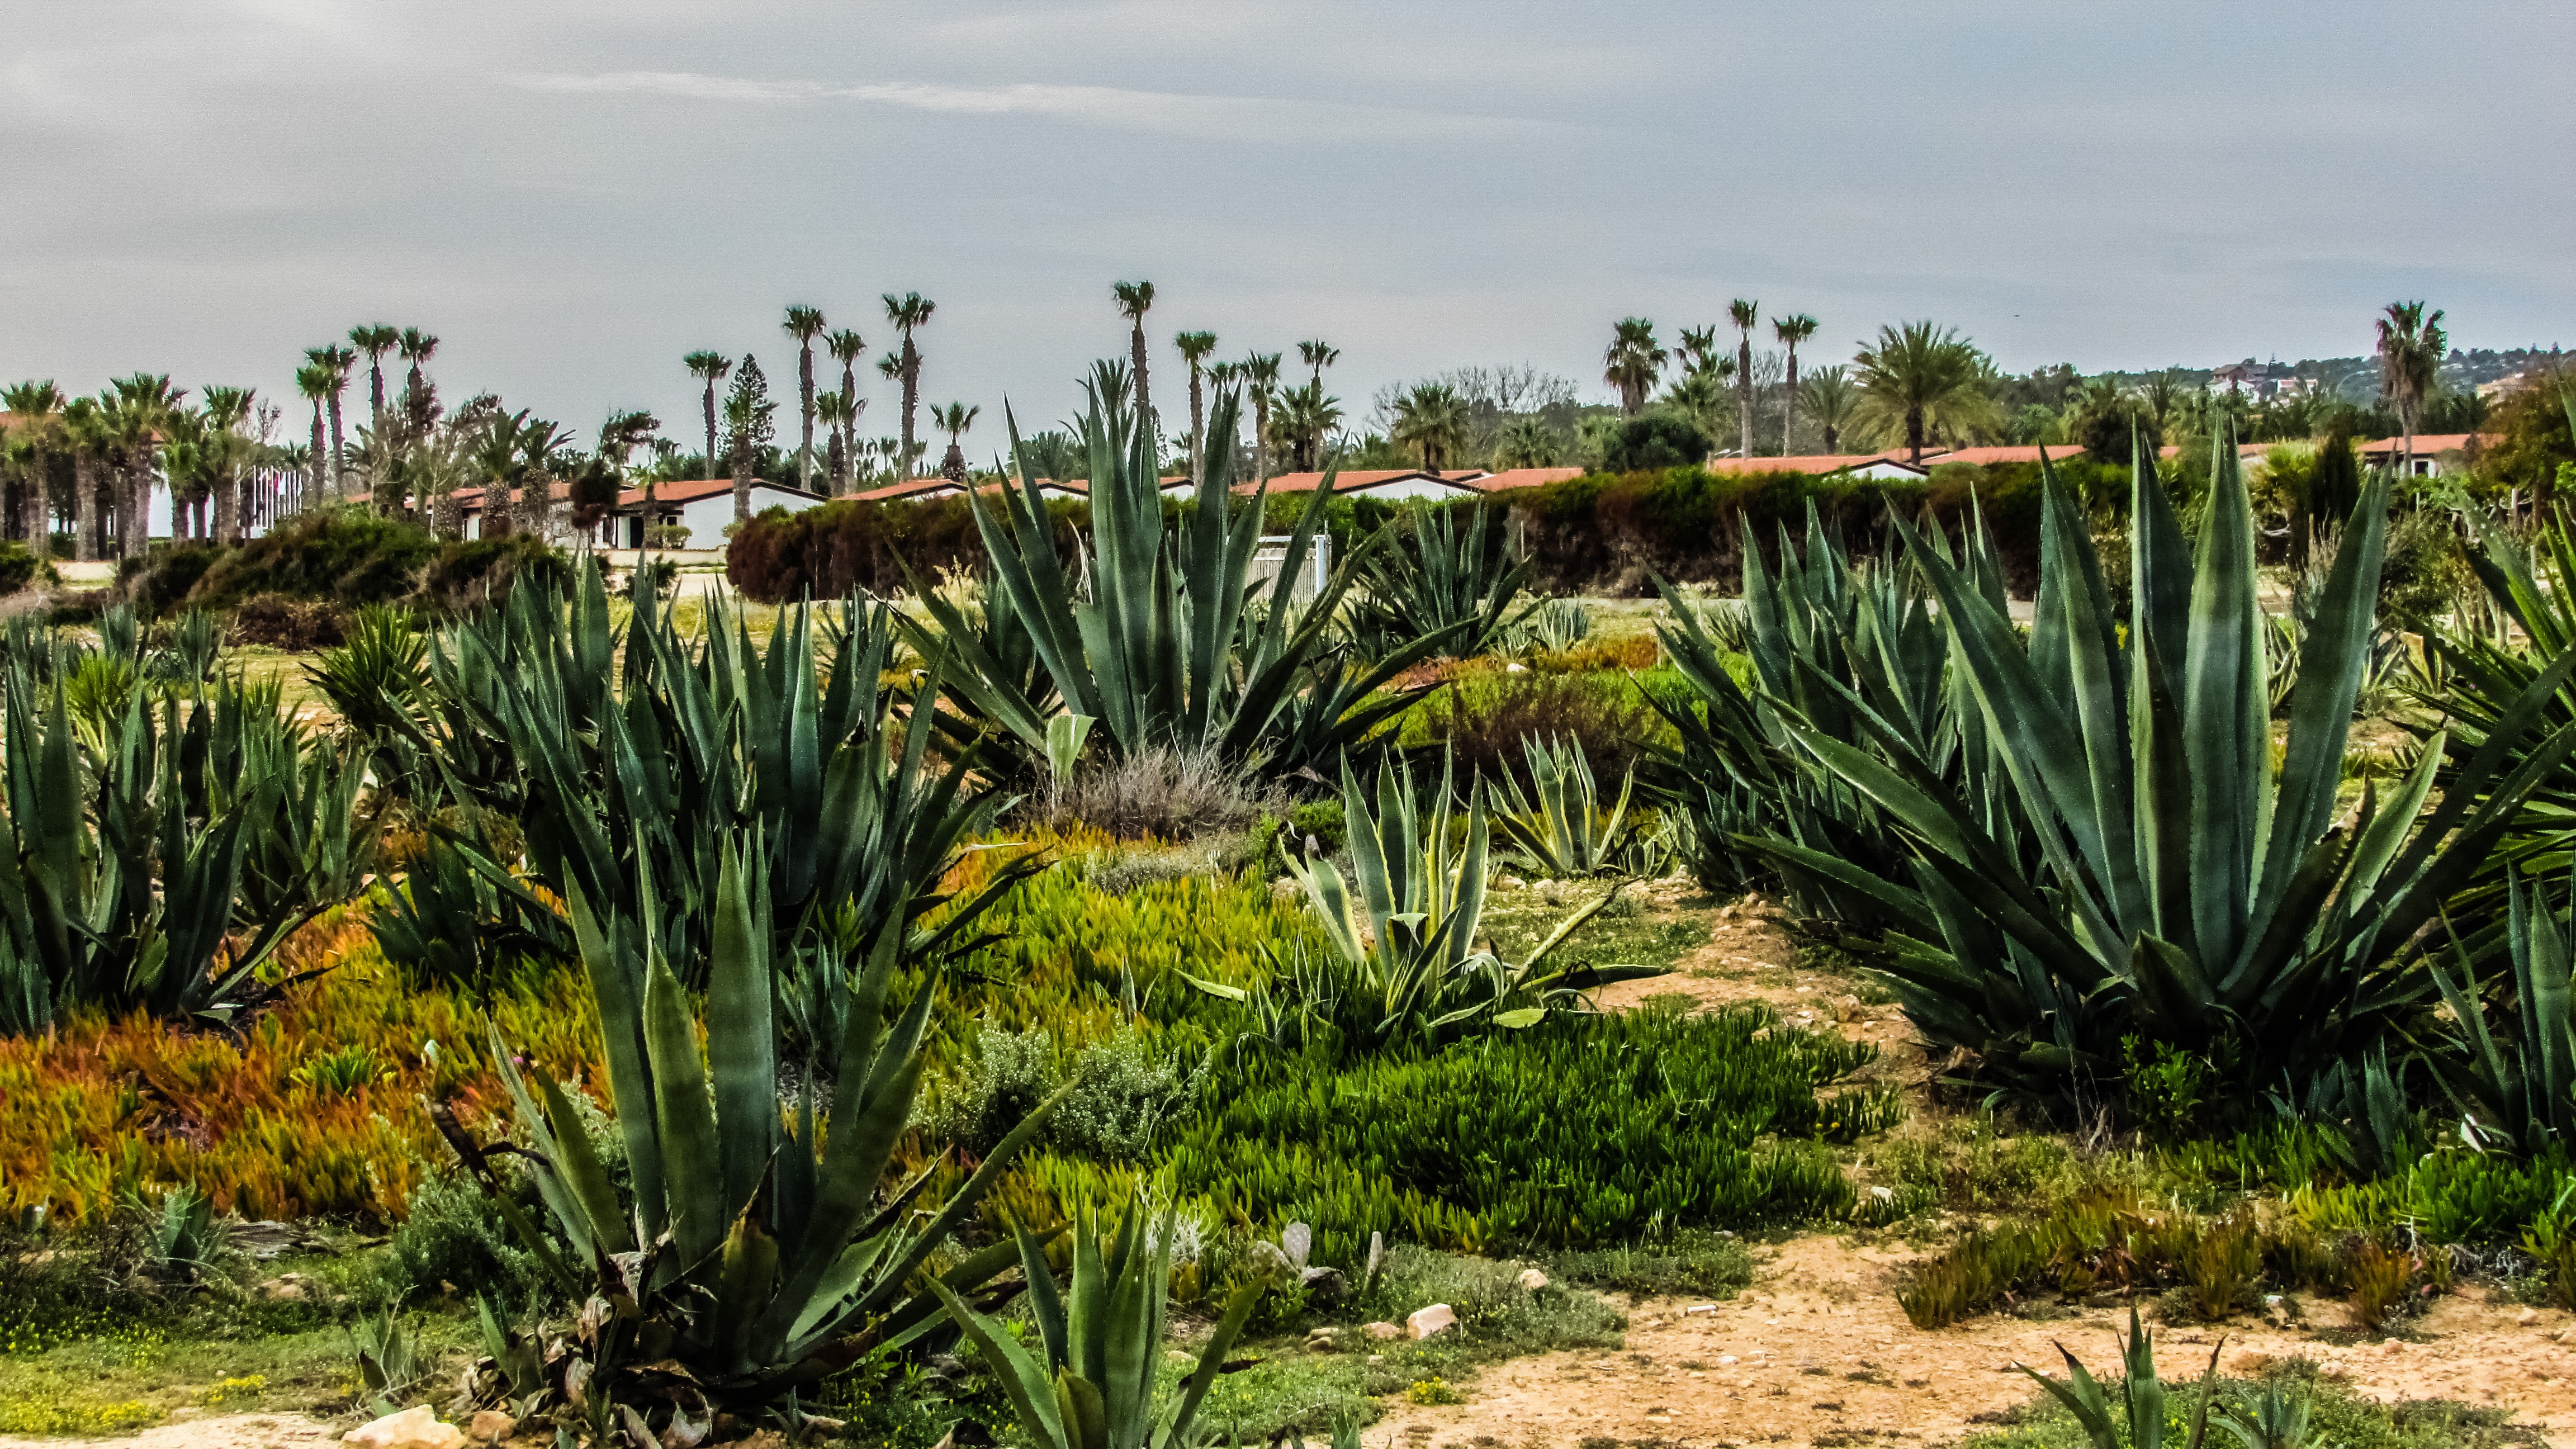
landscape, grass, cactus, plant, flower, botany, garden, flora, botanical garden, cyprus, flowering plant, aloe vera, grass family, land plant, arecales, palm family, kermia